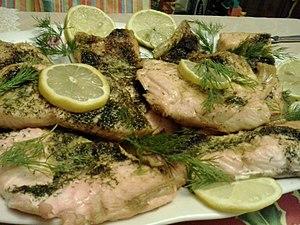
L'aneth, Anethum graveolens, est une plante herbacée de la famille des Apiacées, du genre anethum.